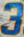
Number: 3